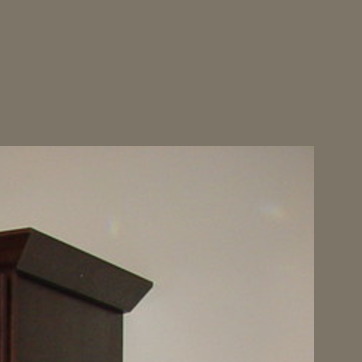
Material: painted